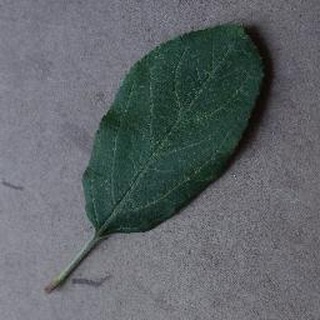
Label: healthy_apple